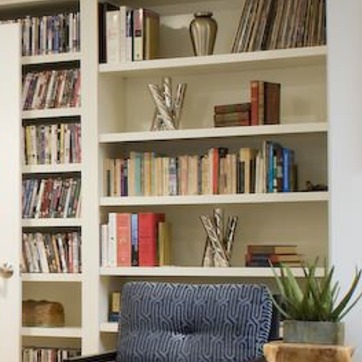
Material: paper